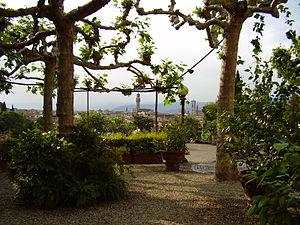
Le Giardino delle Rose à Florence est un parc situé dans la zone d'Oltrarno en contrebas de l'esplanade Michel-Ange, accessible par la via dei Bastioni et la via San Salvatore al Monte qui relie le quartier San Niccolò à San Miniato al Monte.